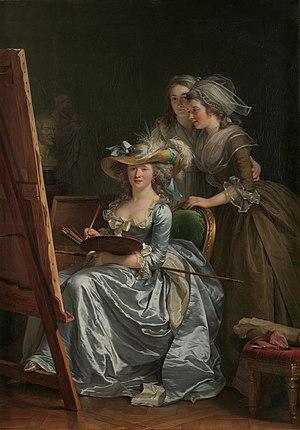
L’Autoportrait avec deux élèves est une peinture d'Adélaïde Labille-Guiard réalisé en 1785 la représentant dans son atelier avec deux de ses élèves, Marie-Gabrielle Capet et Marie-Marguerite Carreaux de Rosemond.